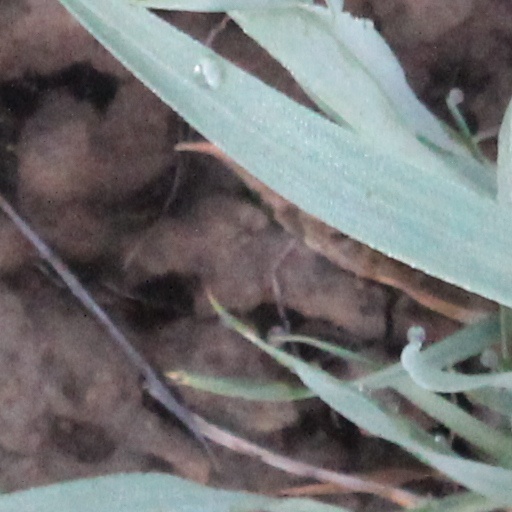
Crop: wheat